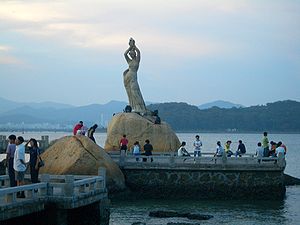
Zhuhai
Skulpturen Fiskerpigen (渔女) er Zhuhais vartegn
Zhuhai er en kinesisk by på præfekturniveau i provinsen Guǎngdōng ved Kinas kyst til det Sydkinesiske hav. Præfekturet har et areal på 1.653 km² og 1.481.100 indbyggere, heraf omkring 400.000 i hovedbyen Xiangzhou.